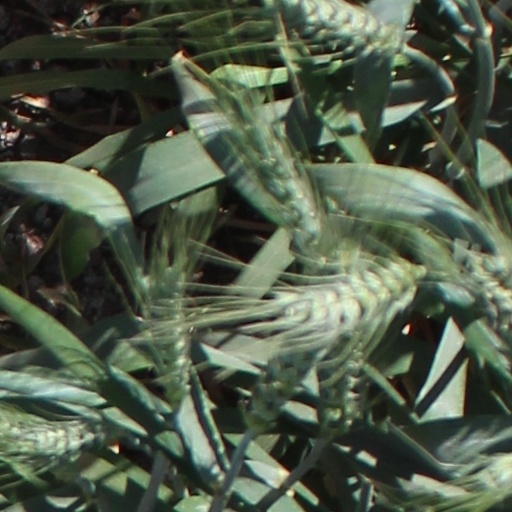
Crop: wheat